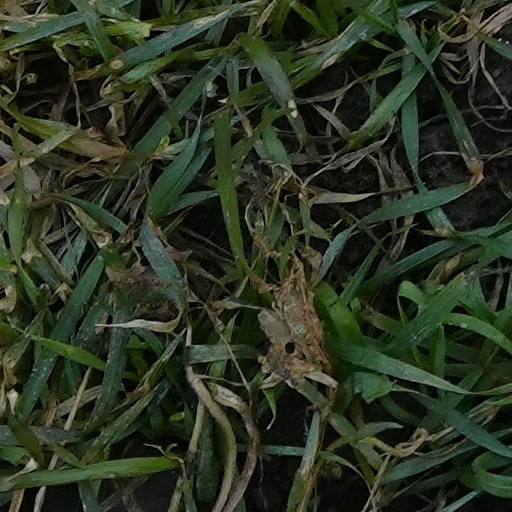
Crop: wheat